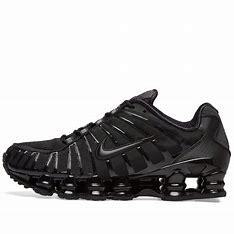
Brand: Nike
Model: Shox TL